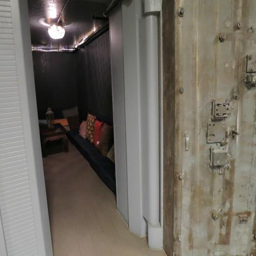
the vault in the basement